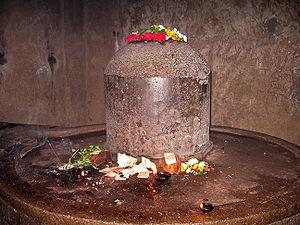
Le Temple de Kailâsanâtha, ou Temple de Kailashnath, Temple de Kailash, Kailāsa, fait partie d'un ensemble de monastères et temples situé à Ellorâ, Maharashtra, Inde. C'est un ensemble de constructions sur plus de 2 km² creusés dans la paroi d'une haute falaise en basalte. Des 34 monastères et temples, le Kailasa qui occupe la grotte n°16 est le plus connu en raison de sa taille, de son architecture et de sa décoration. Il a été construit par l'excavation et le creusement de la falaise. C'est un exemple significatif d'architecture monolithe.